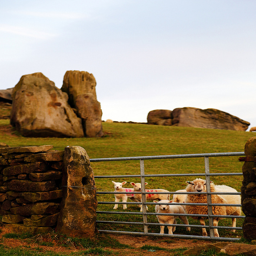
A herd of sheep standing on a lush green field.
Sheep looking from behind metal gate at camera
A group of sheep standing by a fence.
A few sheep standing behind a metal fence in the grass.
Some very cute sheep in a big field by a gate.